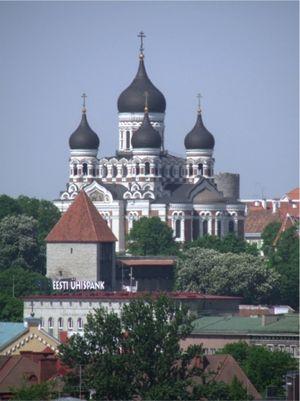
Alexis II, né Alexeï Mikhailovitch Ridiger à Tallinn en Estonie le 23 février 1929 et mort le 5 décembre 2008 dans sa résidence de Peredelkino, près de Moscou, en Russie, est le 15ᵉ patriarche de l'Église orthodoxe russe avec le titre de Patriarche de Moscou et de toutes les Russies.
La cathédrale Alexandre-Nevski est la cathédrale orthodoxe de Tallinn. Elle dépend de l'Église orthodoxe estonienne.